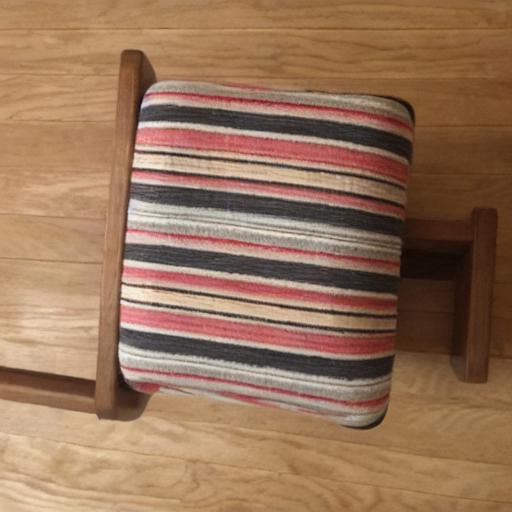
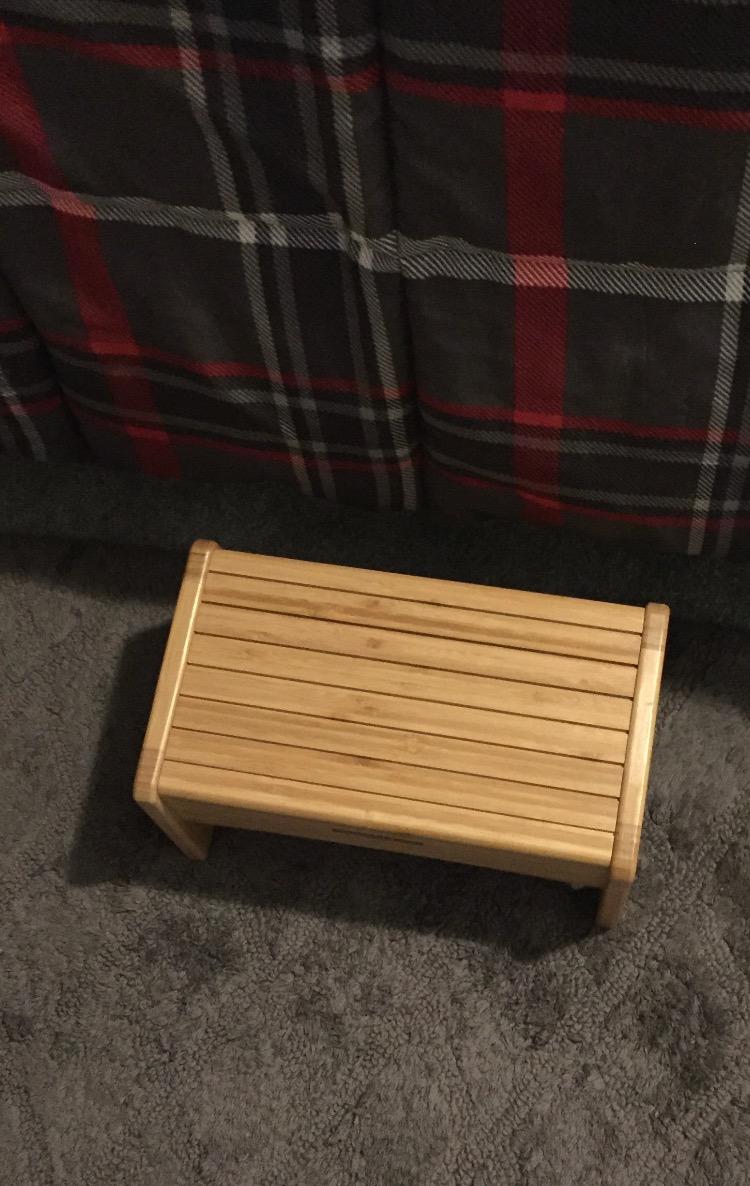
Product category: stool
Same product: no